Mymensingh

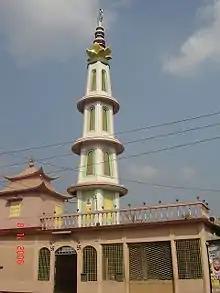
Bishyanath Temple

The Zainul Abedin Museum was established in a house on the Brahmaputra River in 1975. The art gallery includes the paintings of Zainul Abedin, a pioneer of the country's modern art movement, as well as an art school, art cottage, and open-air stage.